Statue of Liberty (Peru)

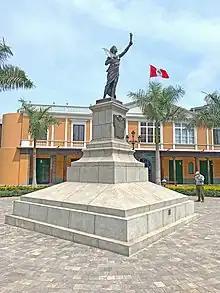
The statue after its restoration in 2021.

The restoration process contemplated the aesthetic historical study, as well as the qualitative and quantitative analysis of the materials, with the purpose of determining the technique of execution of the work and foreign materials. At the same time, the conservation and restoration treatment was carried out, based on the minimum intervention, under international guidelines.